Greater Antilles

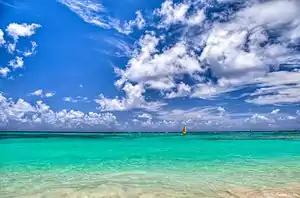
Punta Cana, Dominican Republic

The Greater Antilles comprises four major islands and numerous smaller ones. The island of Cuba is the largest island in the Greater Antilles, in Latin America, and in the Caribbean. It is followed by Hispaniola. Geologically, the Virgin Islands are also part of the Greater Antilles, though politically they are considered part of the Lesser Antilles. With an area of , not counting the Virgin Islands, the Greater Antilles constitute nearly 90% of the land mass of the entire West Indies, as well as over 90% of its population. The remainder of the land belongs to the archipelago of the Lesser Antilles, which is a chain of islands to the east, running north–south and encompassing the eastern edge of the Caribbean Sea where it meets the Atlantic Ocean, as well as to the south, running east–west off the northern coast of South America.